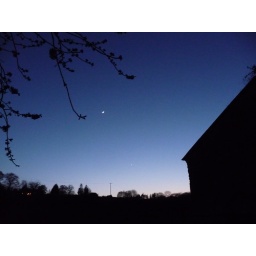
New moon in totally clear sky